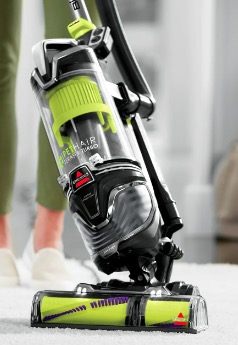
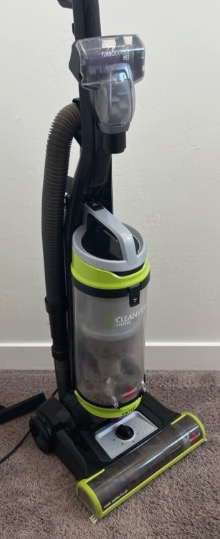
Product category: items_vacuum
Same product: no